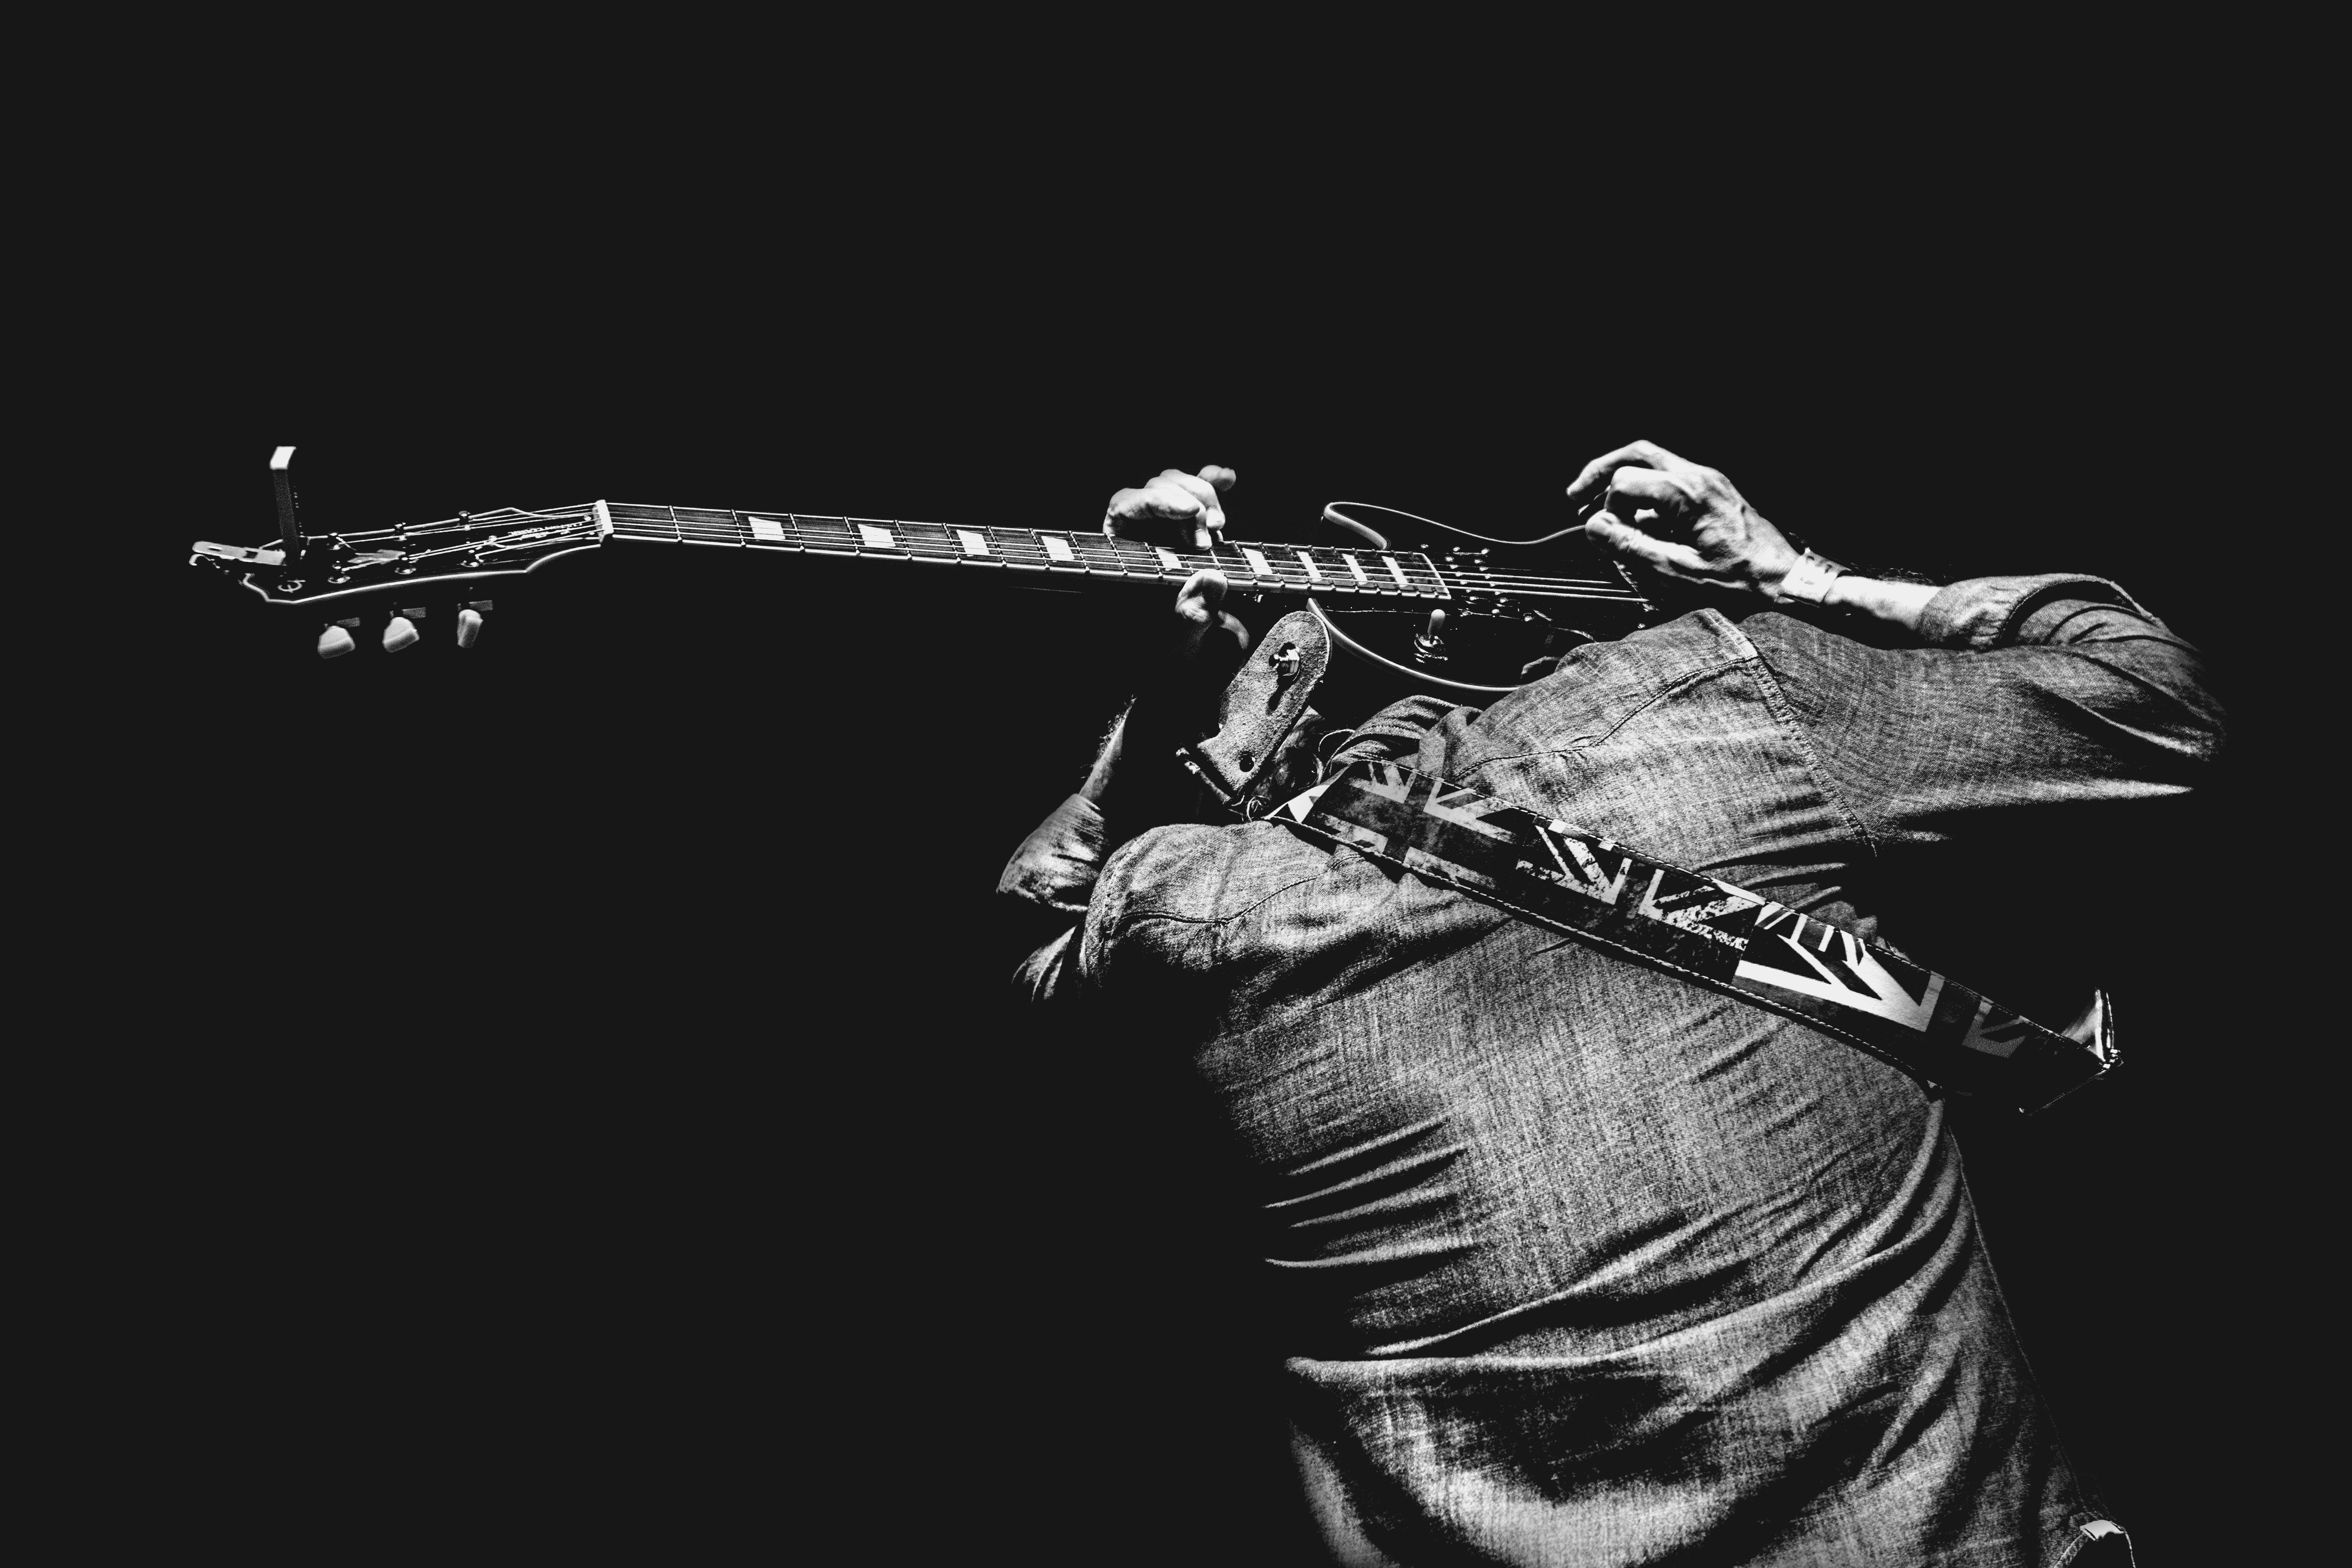
black and white, monochrome, illustration, monochrome photography